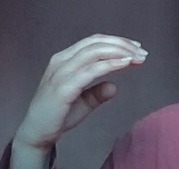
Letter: jeem